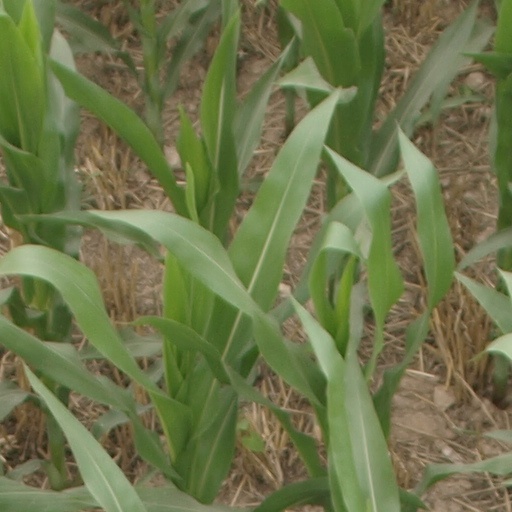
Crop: maize; corn